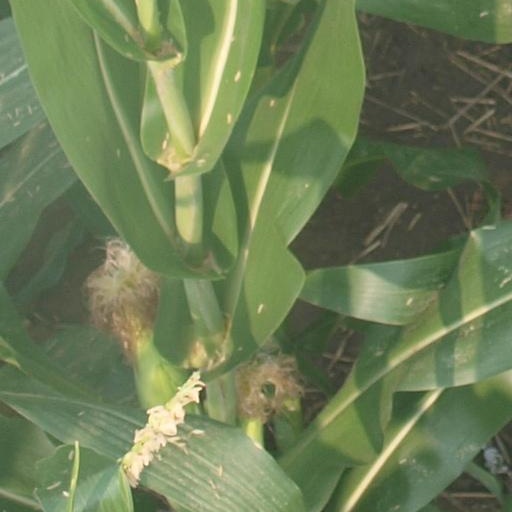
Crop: maize; corn